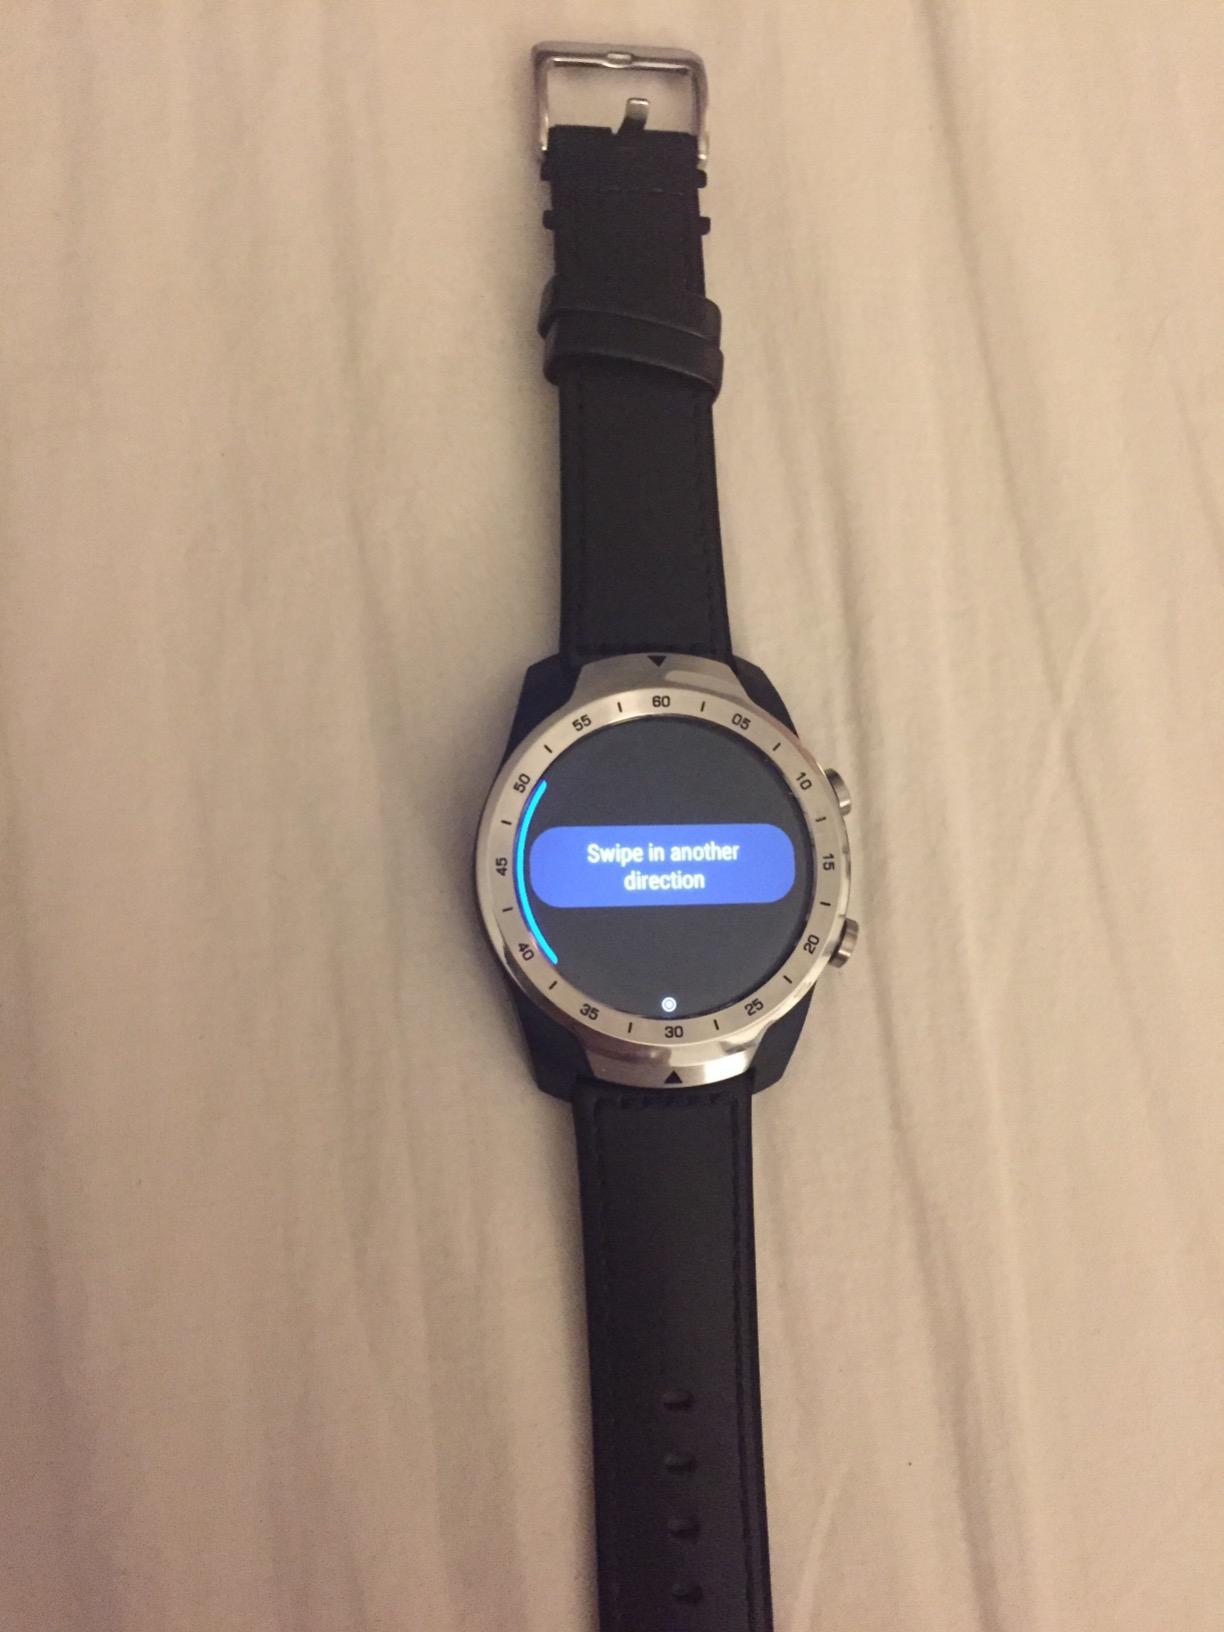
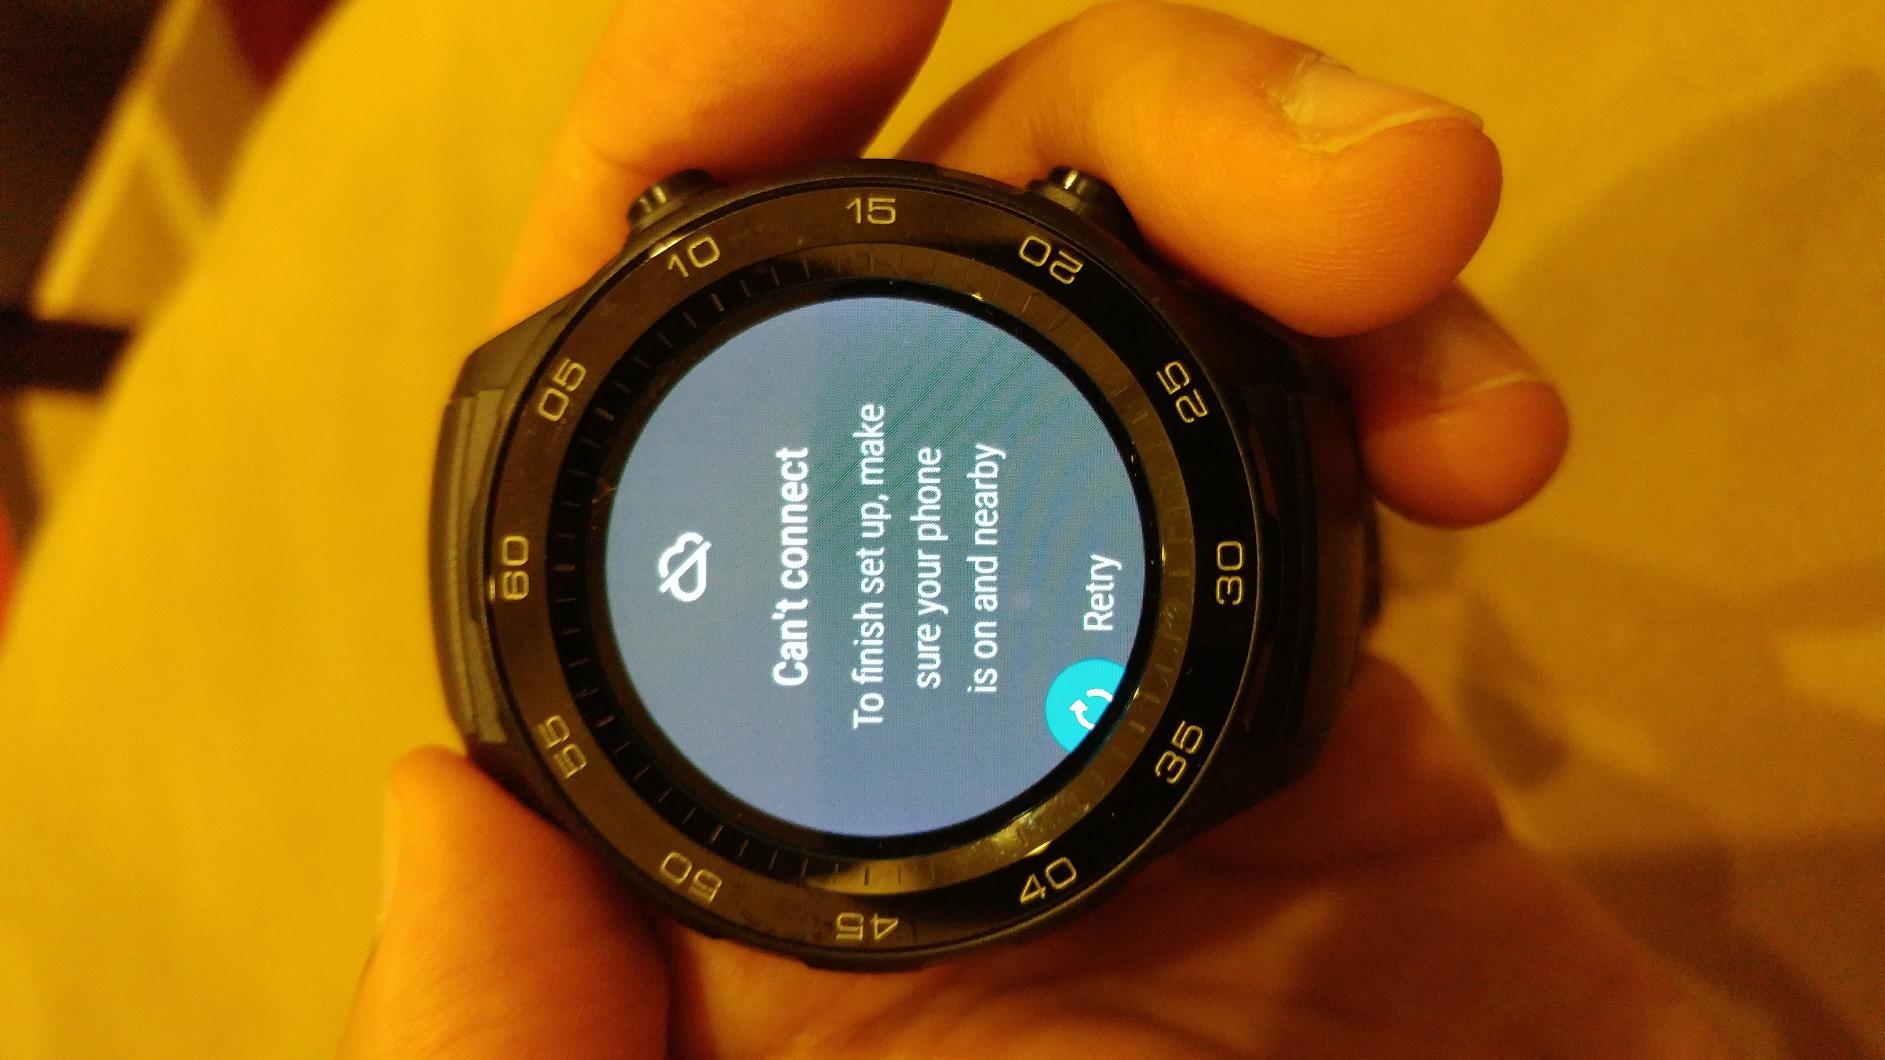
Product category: smartwatch
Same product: no